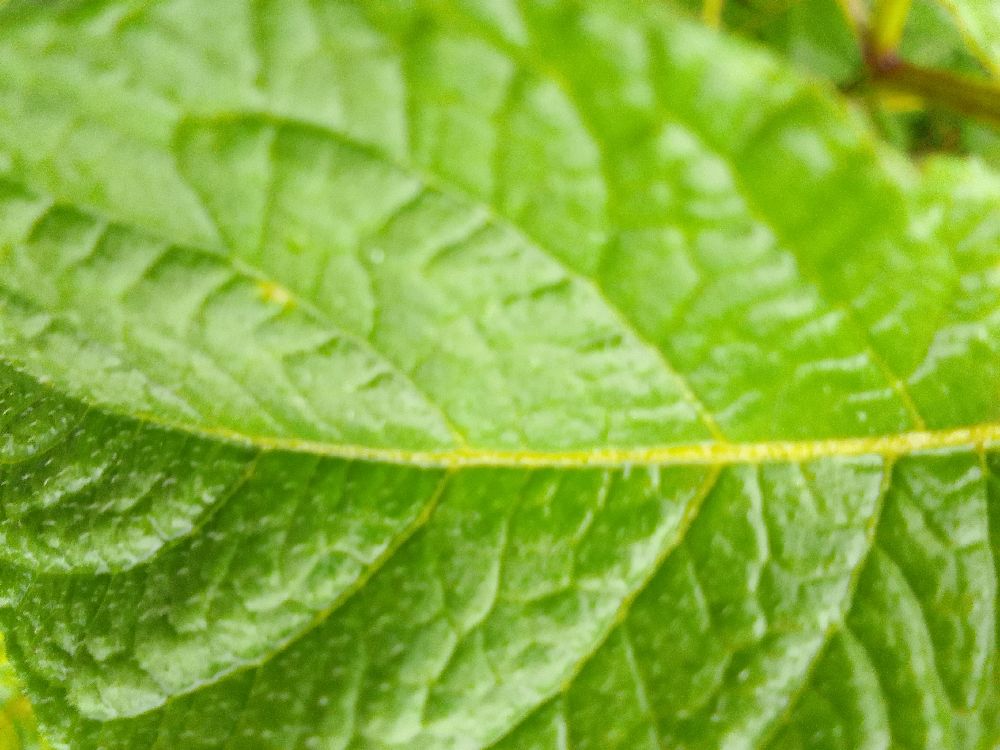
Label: Healthy